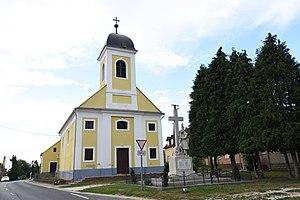
Pinkamindszent est un village et une commune du comitat de Vas en Hongrie.